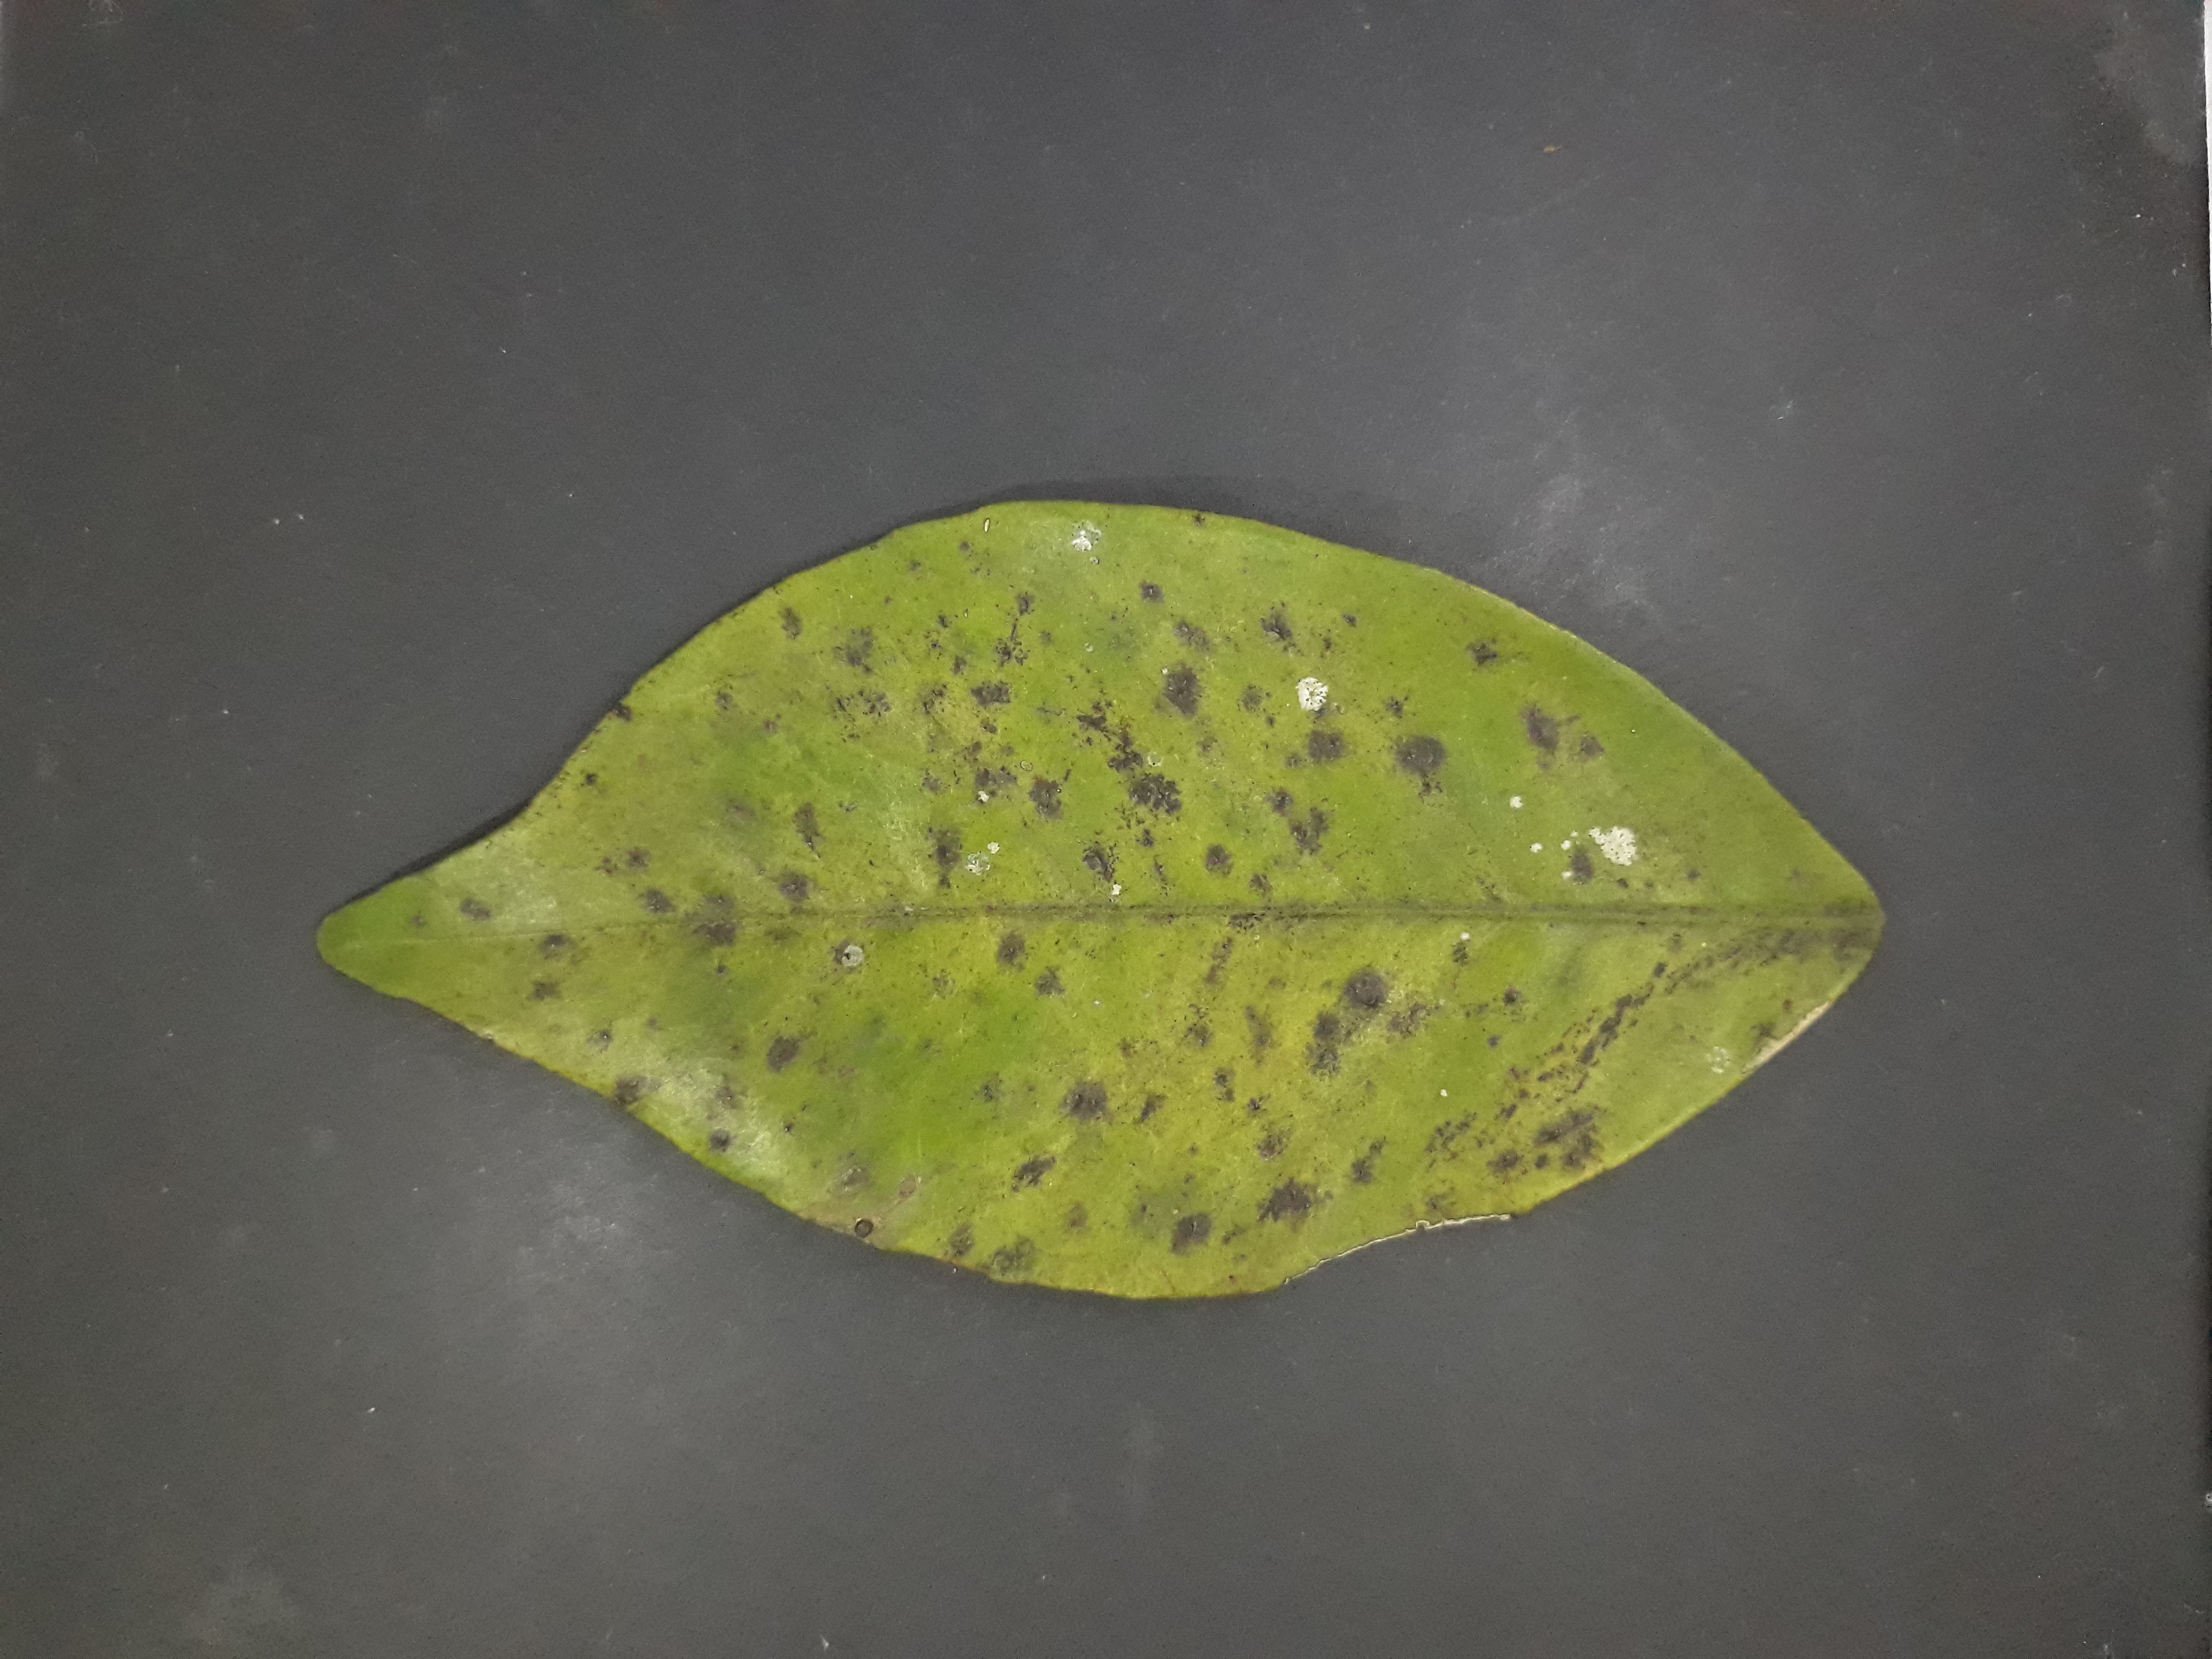
Label: Greasy_spot